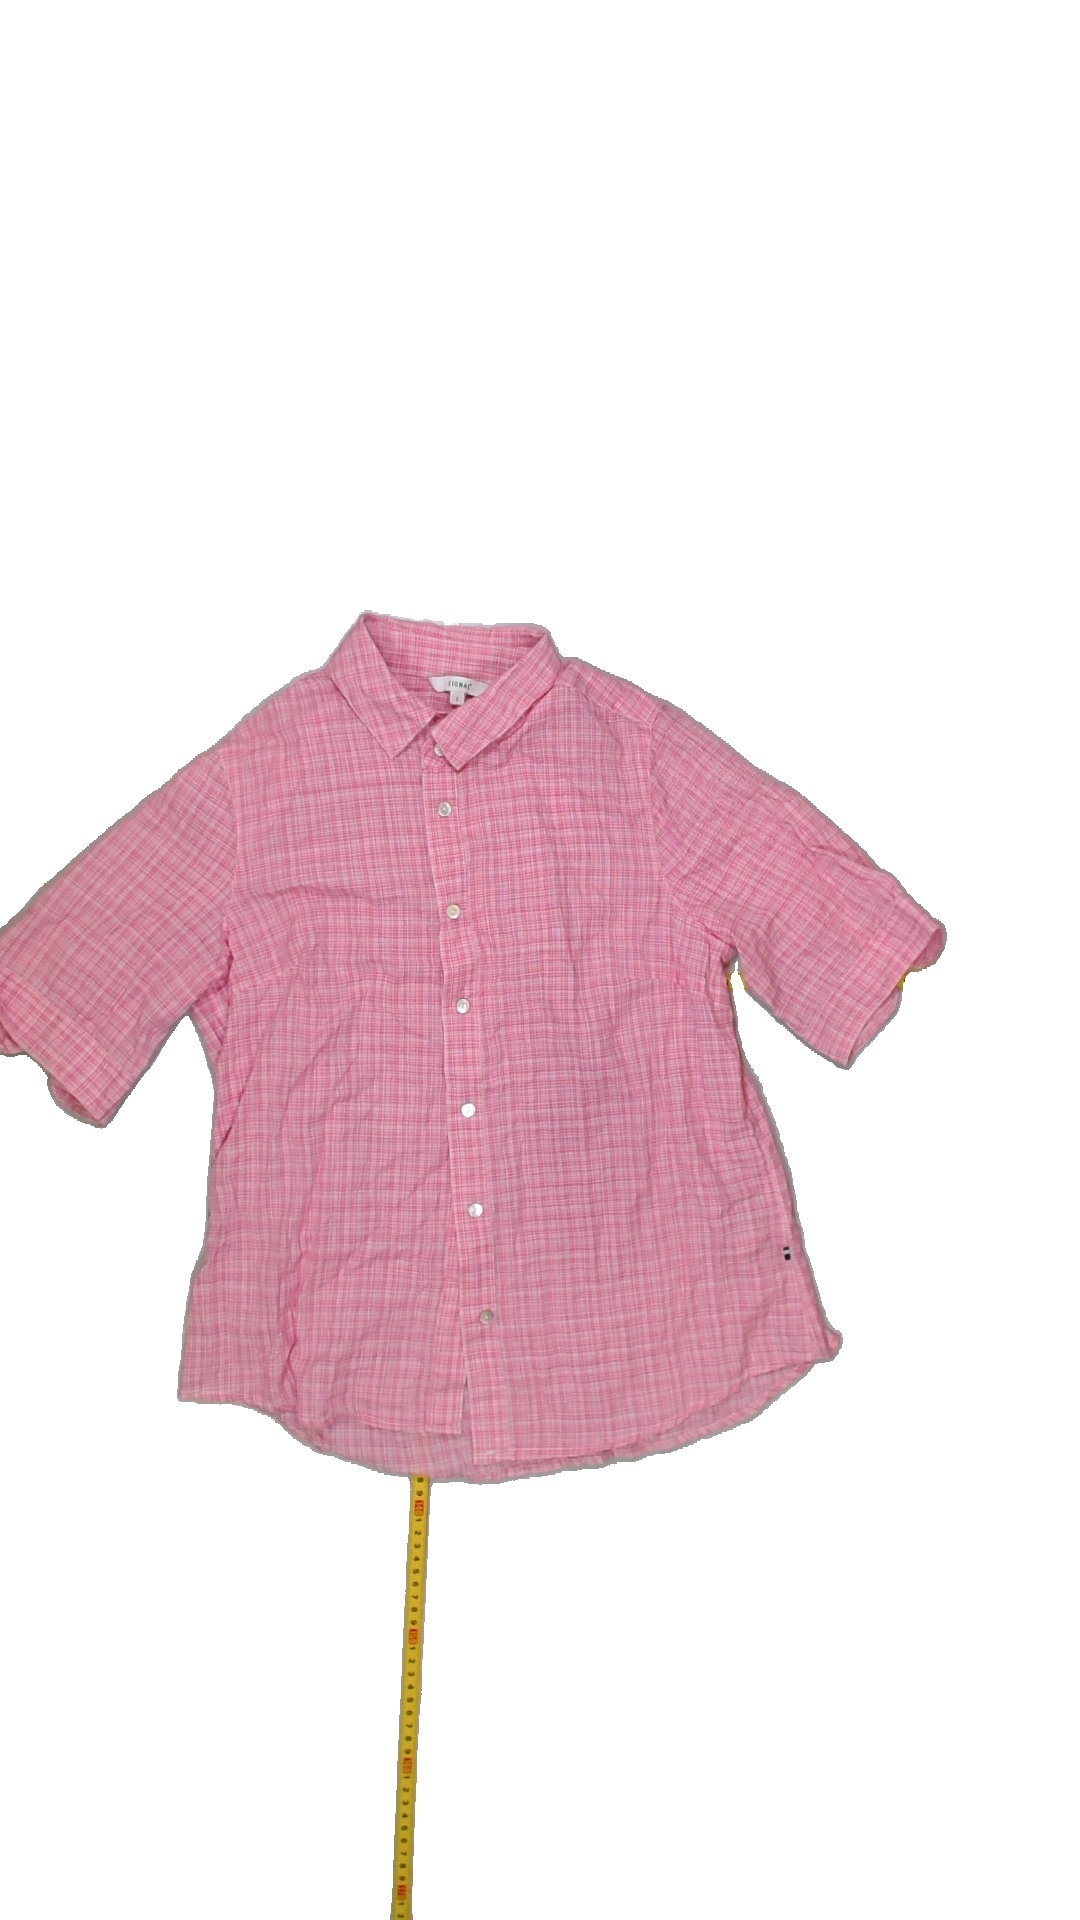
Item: Shirt (Ladies)
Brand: Not Applicable
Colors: Pink
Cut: Regular, Collar
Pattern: Checkered print
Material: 100%cotton
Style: No trend
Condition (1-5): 5
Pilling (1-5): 5
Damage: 0
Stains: No
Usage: Reuse
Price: <50